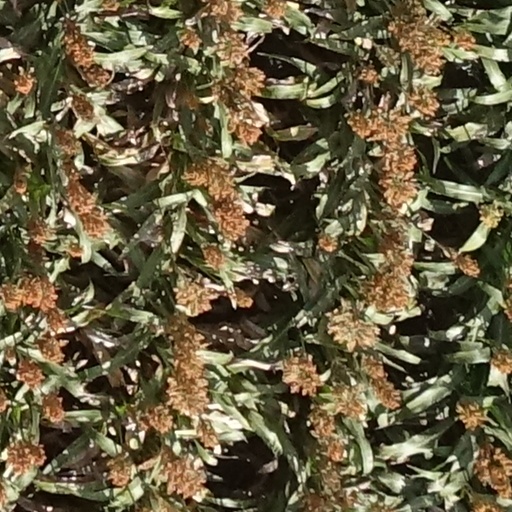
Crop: sorghum